Guanajuato (city)

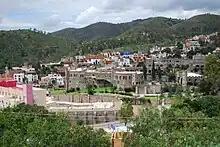
Santa Cecilia Castle

Located next to the university, the Templo de la Compañía de Jesús (Temple of the Society of Jesus), or Oratorio de San Felipe (commonly known as "La Compañía"), was built in 1746 by José Joaquín Sardaneta y Legazpi. It was completed in 1767, the same year that the Jesuits were expelled from New Spain. The new church remained abandoned until 1804, when the order was allowed to return and reclaim it. The order then worked to renovate the church, replacing Baroque elements with Neoclassical ones, which were then in fashion. It has a façade with narrow estipite columns in Churrigueresque style, but its more famous aspect is a colossal cupola with three levels, which was added in the 19th century by architect Vicente Heredia. Inside, a collection of 180 paintings were recently studied and restored. Some of these paintings are displayed in the church complex, while the rest are kept in a pinacotheca created for the purpose. The main altar and the paintings are by Miguel Cabrera.